Meshulam Dovid Soloveitchik

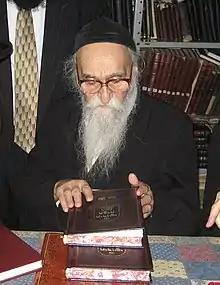

Meshulam Dovid Soloveitchik ( also known as Reb Dovid or Rav Dovid; 21 October 1921 – 31 January 2021) was a Haredi rabbi and rosh yeshiva of one of the branches of the Brisk yeshivas in Jerusalem.